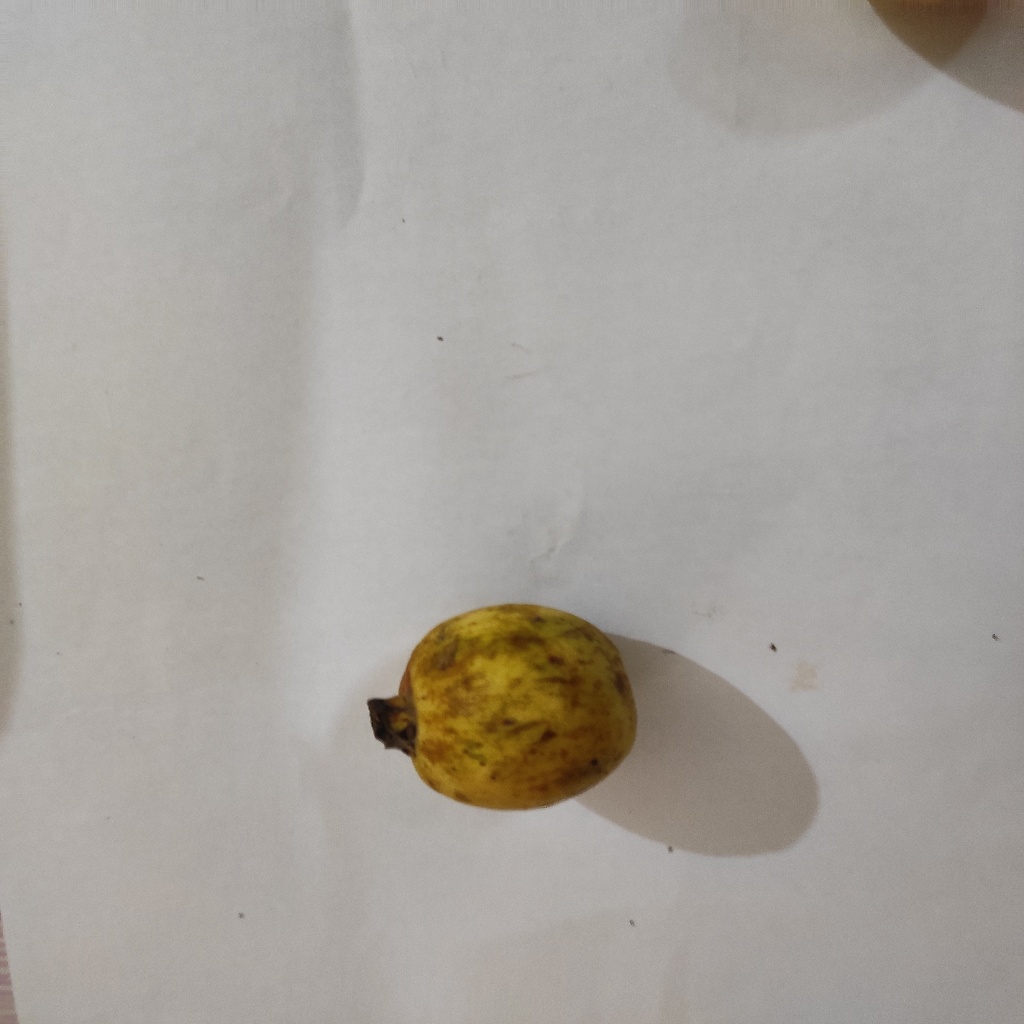
Crop: guava
Quality class: Class_B